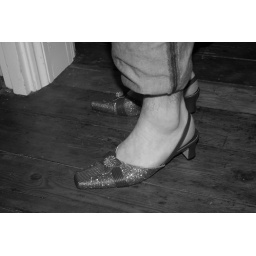
Andrew practices walking in his special Brixton Market drag shoes